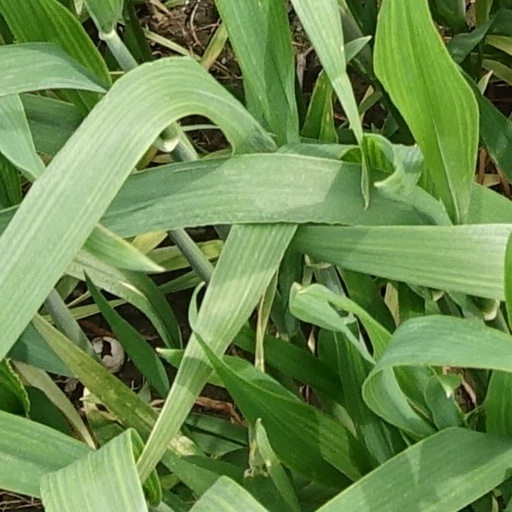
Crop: wheat